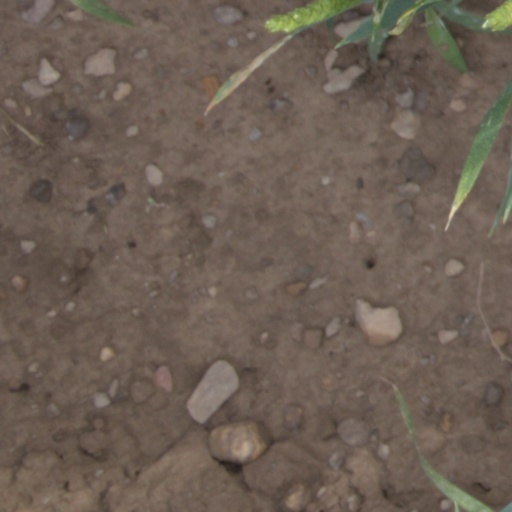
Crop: wheat